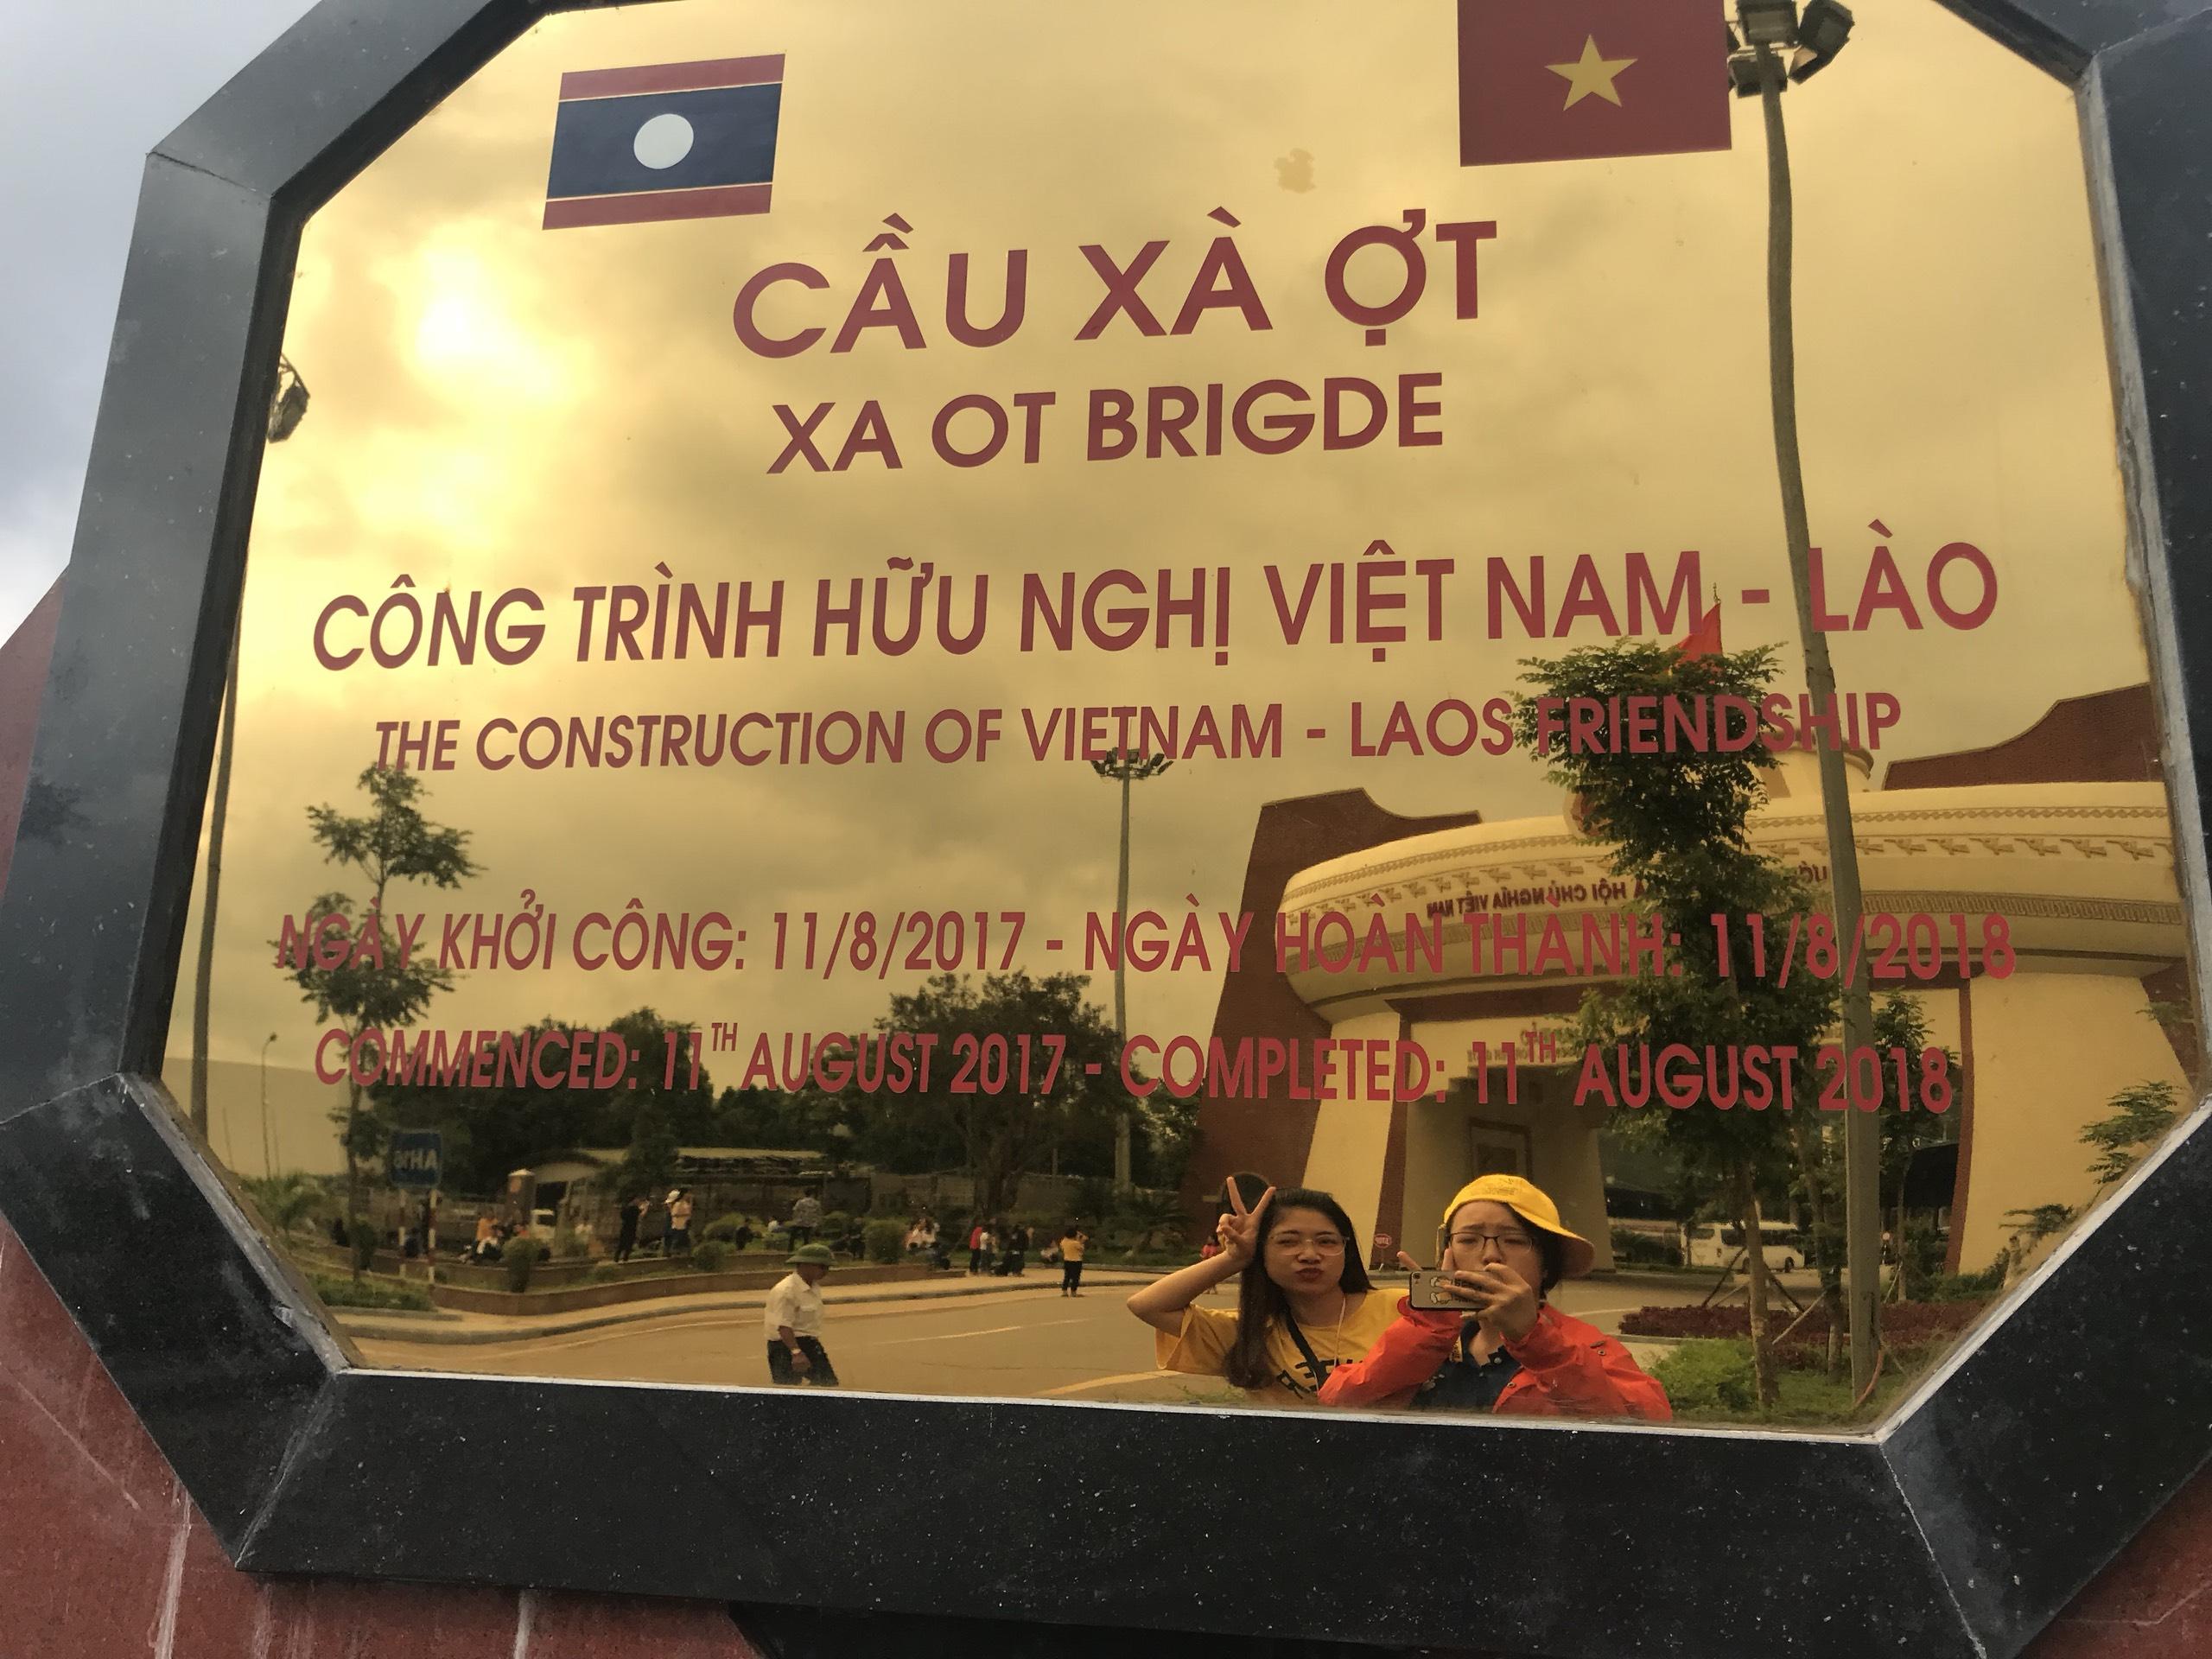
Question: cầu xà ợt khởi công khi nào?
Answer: cầu xà ợt khởi công ngày 11/8/2017